Amol

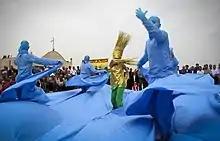
Iran Rice Festival at Amol

Amol is the center of dairy, poultry, livestock products, Steel building, and rice in Iran. Mineral water, meat, dairy, wood, Metal machine products, and ingots are the main production industries that are in the city. Agriculture and Tourism are the basic contrutor of the economy. Amol has an economic base is in its provincial products. Agriculture has always been a major part of the economy in and around Amol.